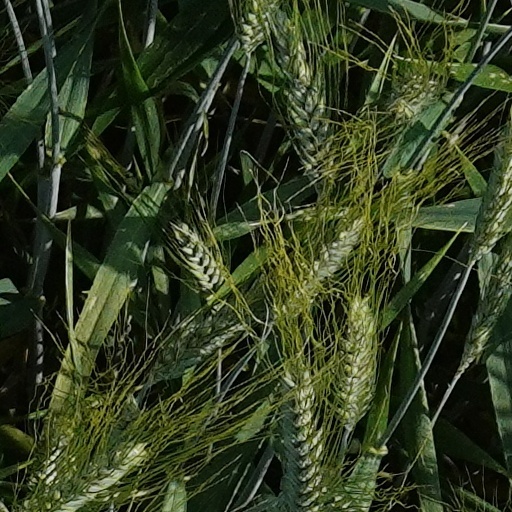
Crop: wheat